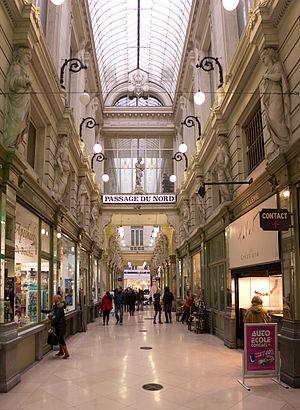
Astronomie : Jean-Charles Houzeau de Lehaie organise deux expéditions au Texas et au Chili pour y observer le transit de Vénus.
Les passages couverts de Bruxelles, en Belgique, sont un ensemble de voies tracées au milieu des immeubles, abritant le plus souvent des galeries commerciales.
Le Passage du Nord est un édifice de style éclectique construit en 1881-1882 à Bruxelles en Belgique par l'architecte Henri Rieck, à la suite des travaux de voûtement de la Senne et de la création des boulevards du Centre.